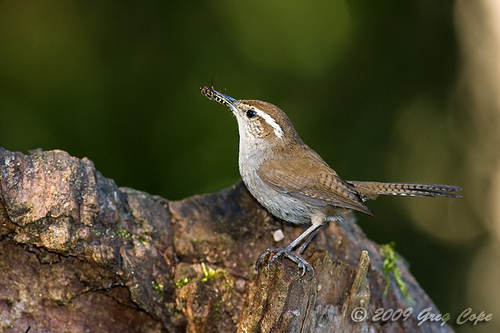
a brown bird with a grey underbelly and a white stripe above it's eyes.
a small bird with a grey throat, belly and tarsus, with black and white tips on its tail and wings, and white and brown speckles on the rest of its body except for the white striping of feathers going from its eye down the side of its nape.
the bird is brown with a white belly and long skinny tarsals with a skinny beak.
a small bird with long legs, and a long bill.
this bird has a speckled belly and breast with a short pointy bill.
this bird has feathers that are brown and has a white belly
this bird has wings that are brown and has a white bellythe bird has a grey belly, brown back and black eyering.
a small bird with a white breast and brown wings.
this bird has a brown crown, brown primaries, and a grey belly.
Species: Bewick Wren